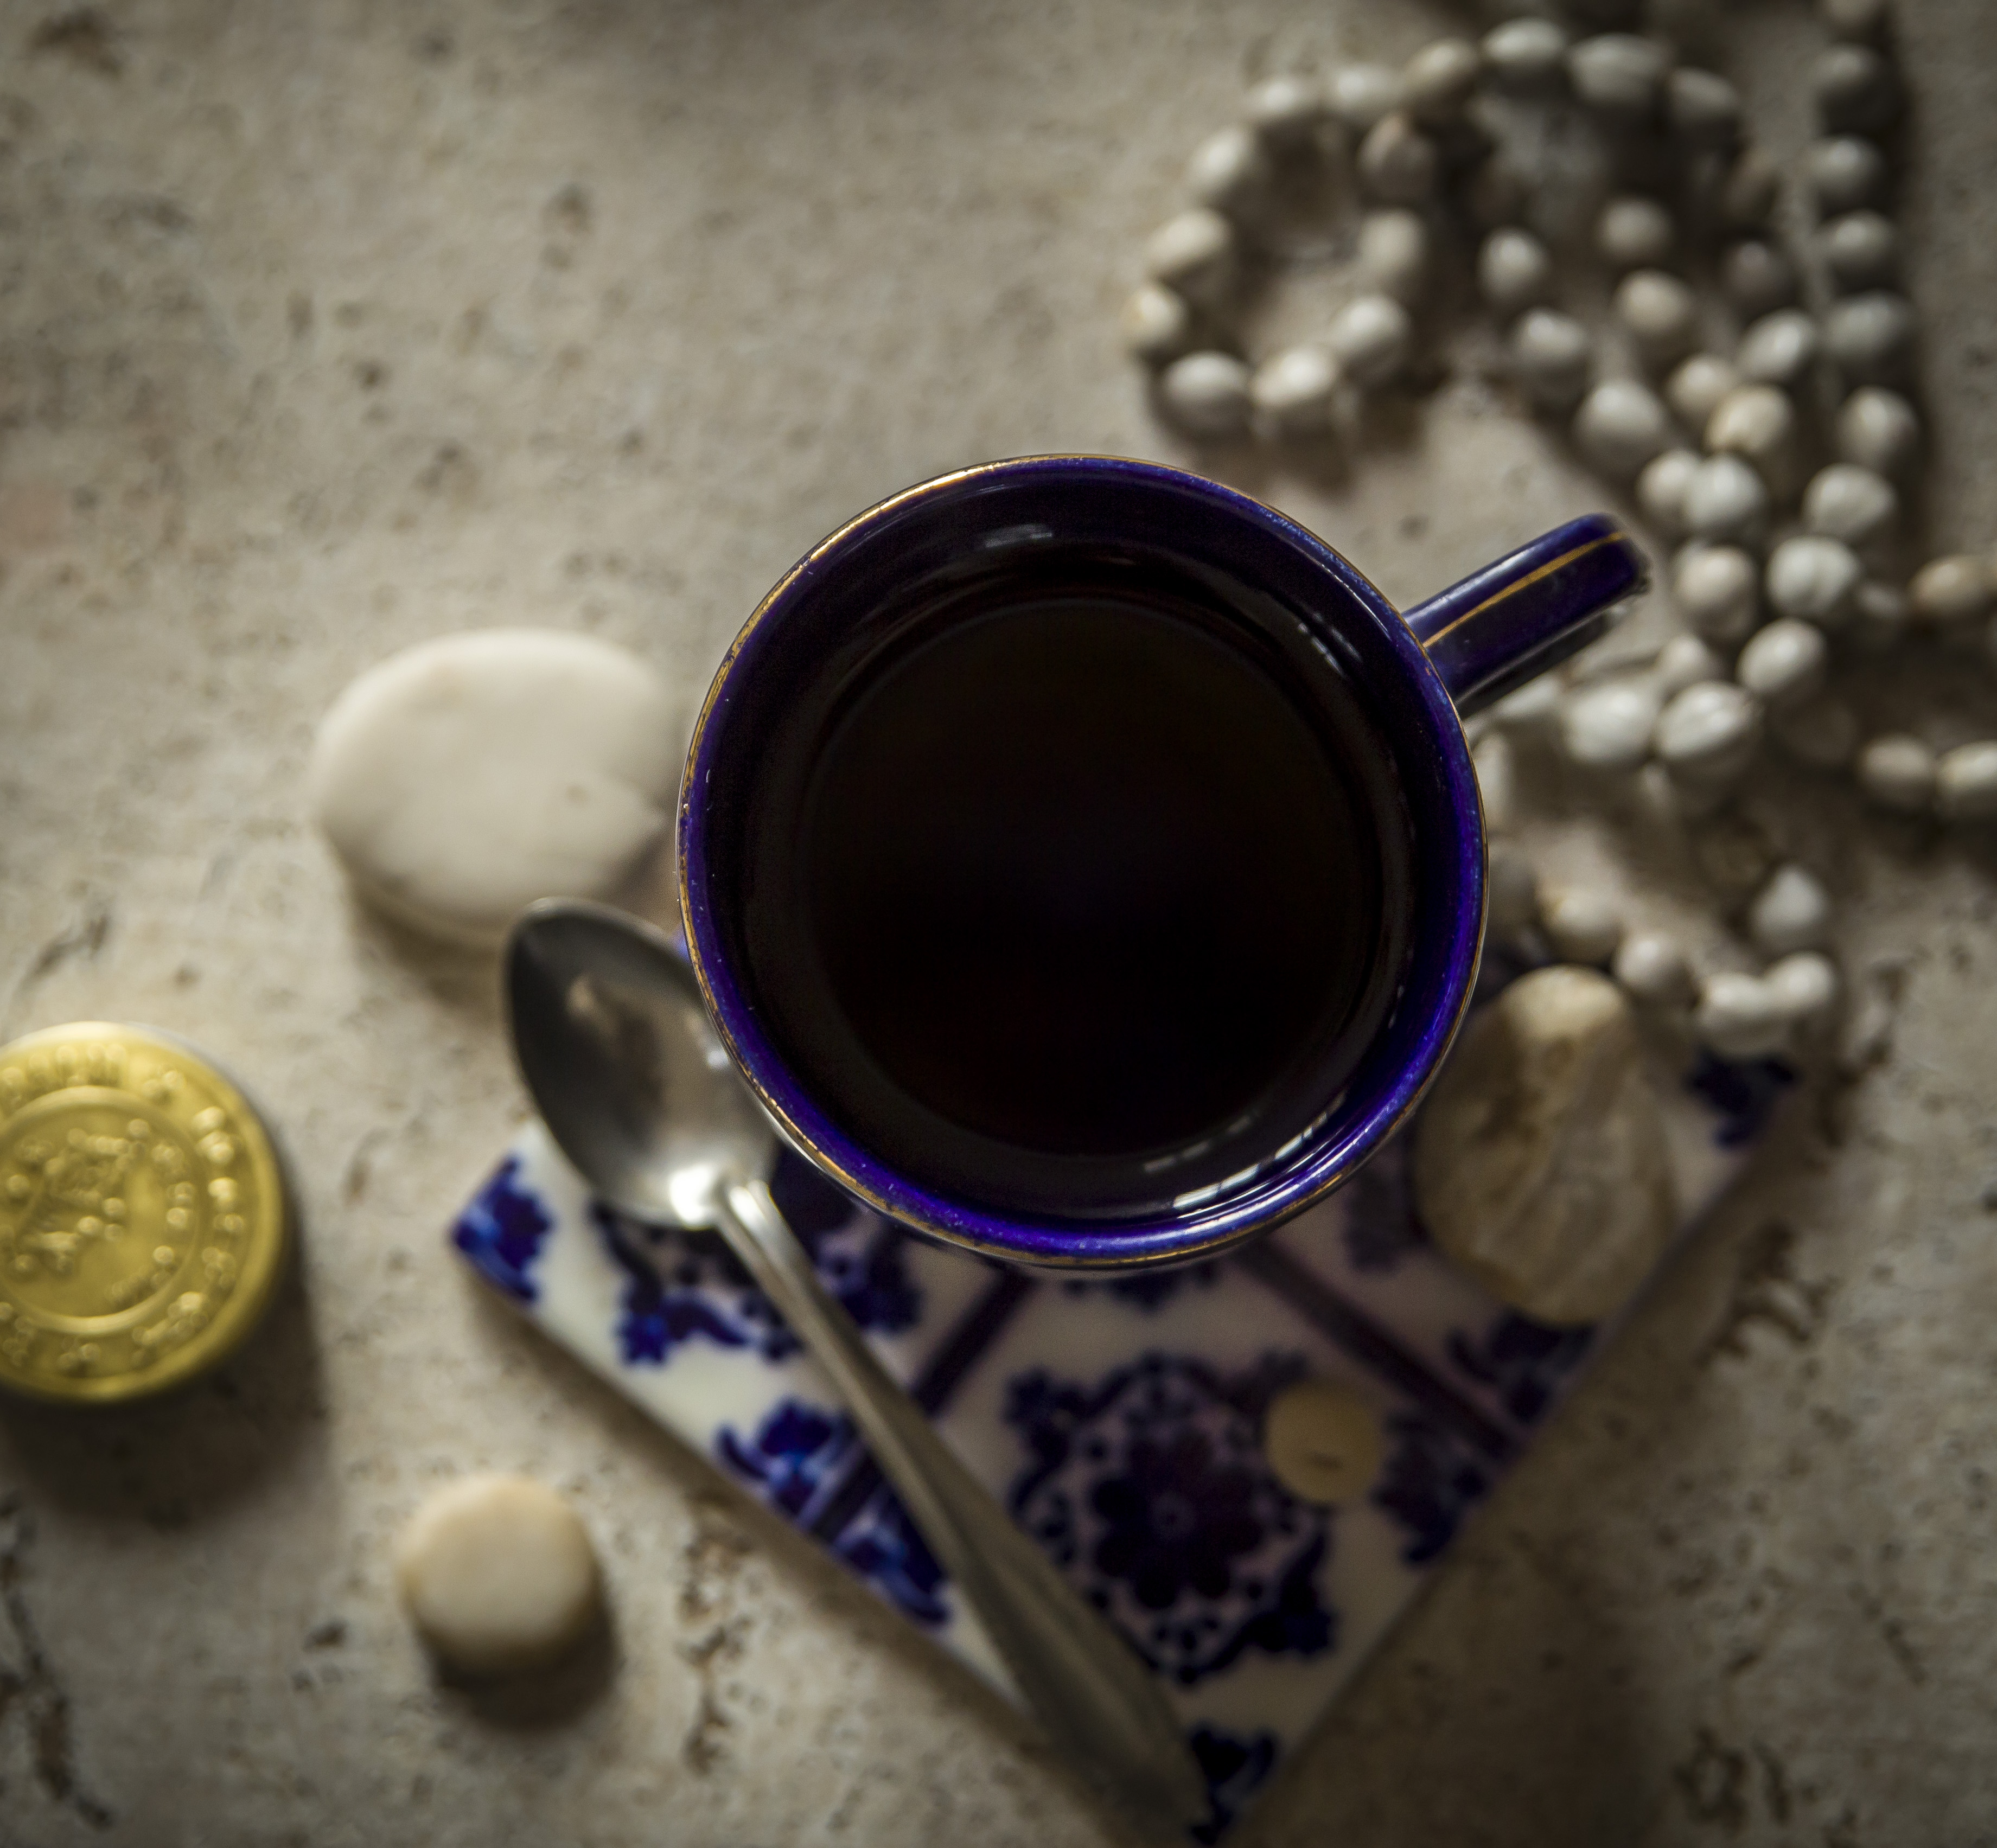
glass, tableware, food, liquid, drinkware, cup, purple, fluid, serveware, violet, circle, drink, audio equipment, electric blue, ingredient, chinese herb tea, metal, kitchen utensil, fashion accessory, still life photography, macro photography, eyewear, cuisine, teacup, wood, still life, tea, button, coffee, shadow, Transparent material, coin, jewellery, spoon, currency